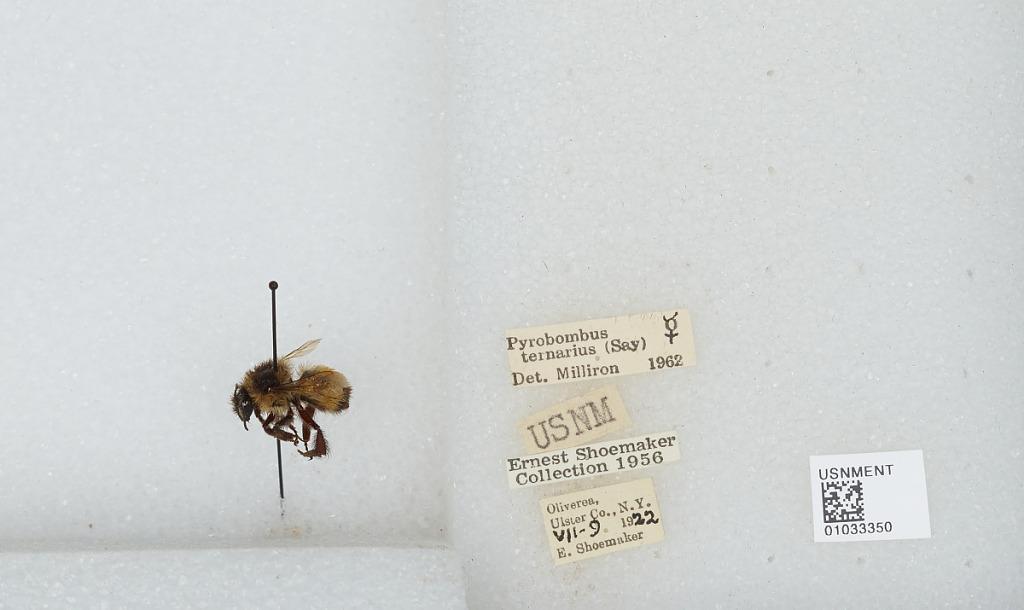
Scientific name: Bombus (Pyrobombus) ternarius Say
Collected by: E. Shoemaker
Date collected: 1922-7-9
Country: United States
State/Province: New York
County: Ulster
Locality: Oliverea
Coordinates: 42.0654, -74.4602
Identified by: Milliron